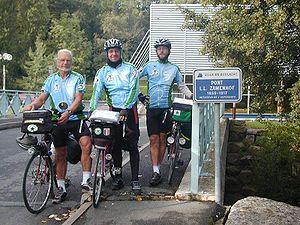
Membres de l'association mondiale de cyclistes esperantistes (BEMI) devant le pont Zamenhof, à Boulazac. Esperanto: Membroj de la Biciklista Esperantista Movado Internacia (BEMI) sur la ponto Zamenhof, en Boulazac.
L'Association internationale des cyclistes espérantophones est une association de cyclistes espérantophones.